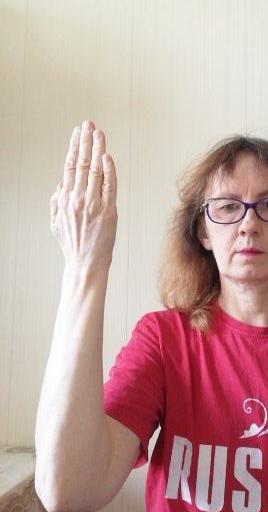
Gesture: stop_inverted